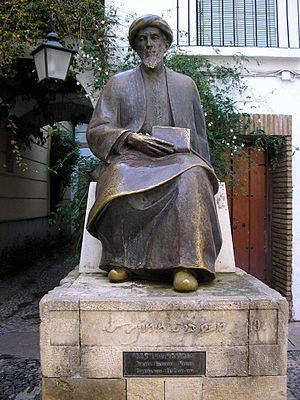
Maimonides
"Moshe ben Maimon, hebraisk: משֶׁה בֶּן מַיימוֹן Mōšè ben Maymōn, jødearabisk: מוסא אבן מימון Mūsa ibn Maymūn, græsk/latin Moses Maimonides, hebraisk akronym: רמב""ם, mest kendt som Maimonides, var en jødisk læge, rabbiner og filosof som er særlig kendt for det halakhiske værk Mishneh Torah samt bogen Dalālat al-ha’irīn — en bog som forsøger at harmonisere jødedommen med videnskab og aristotelisk filosofi.